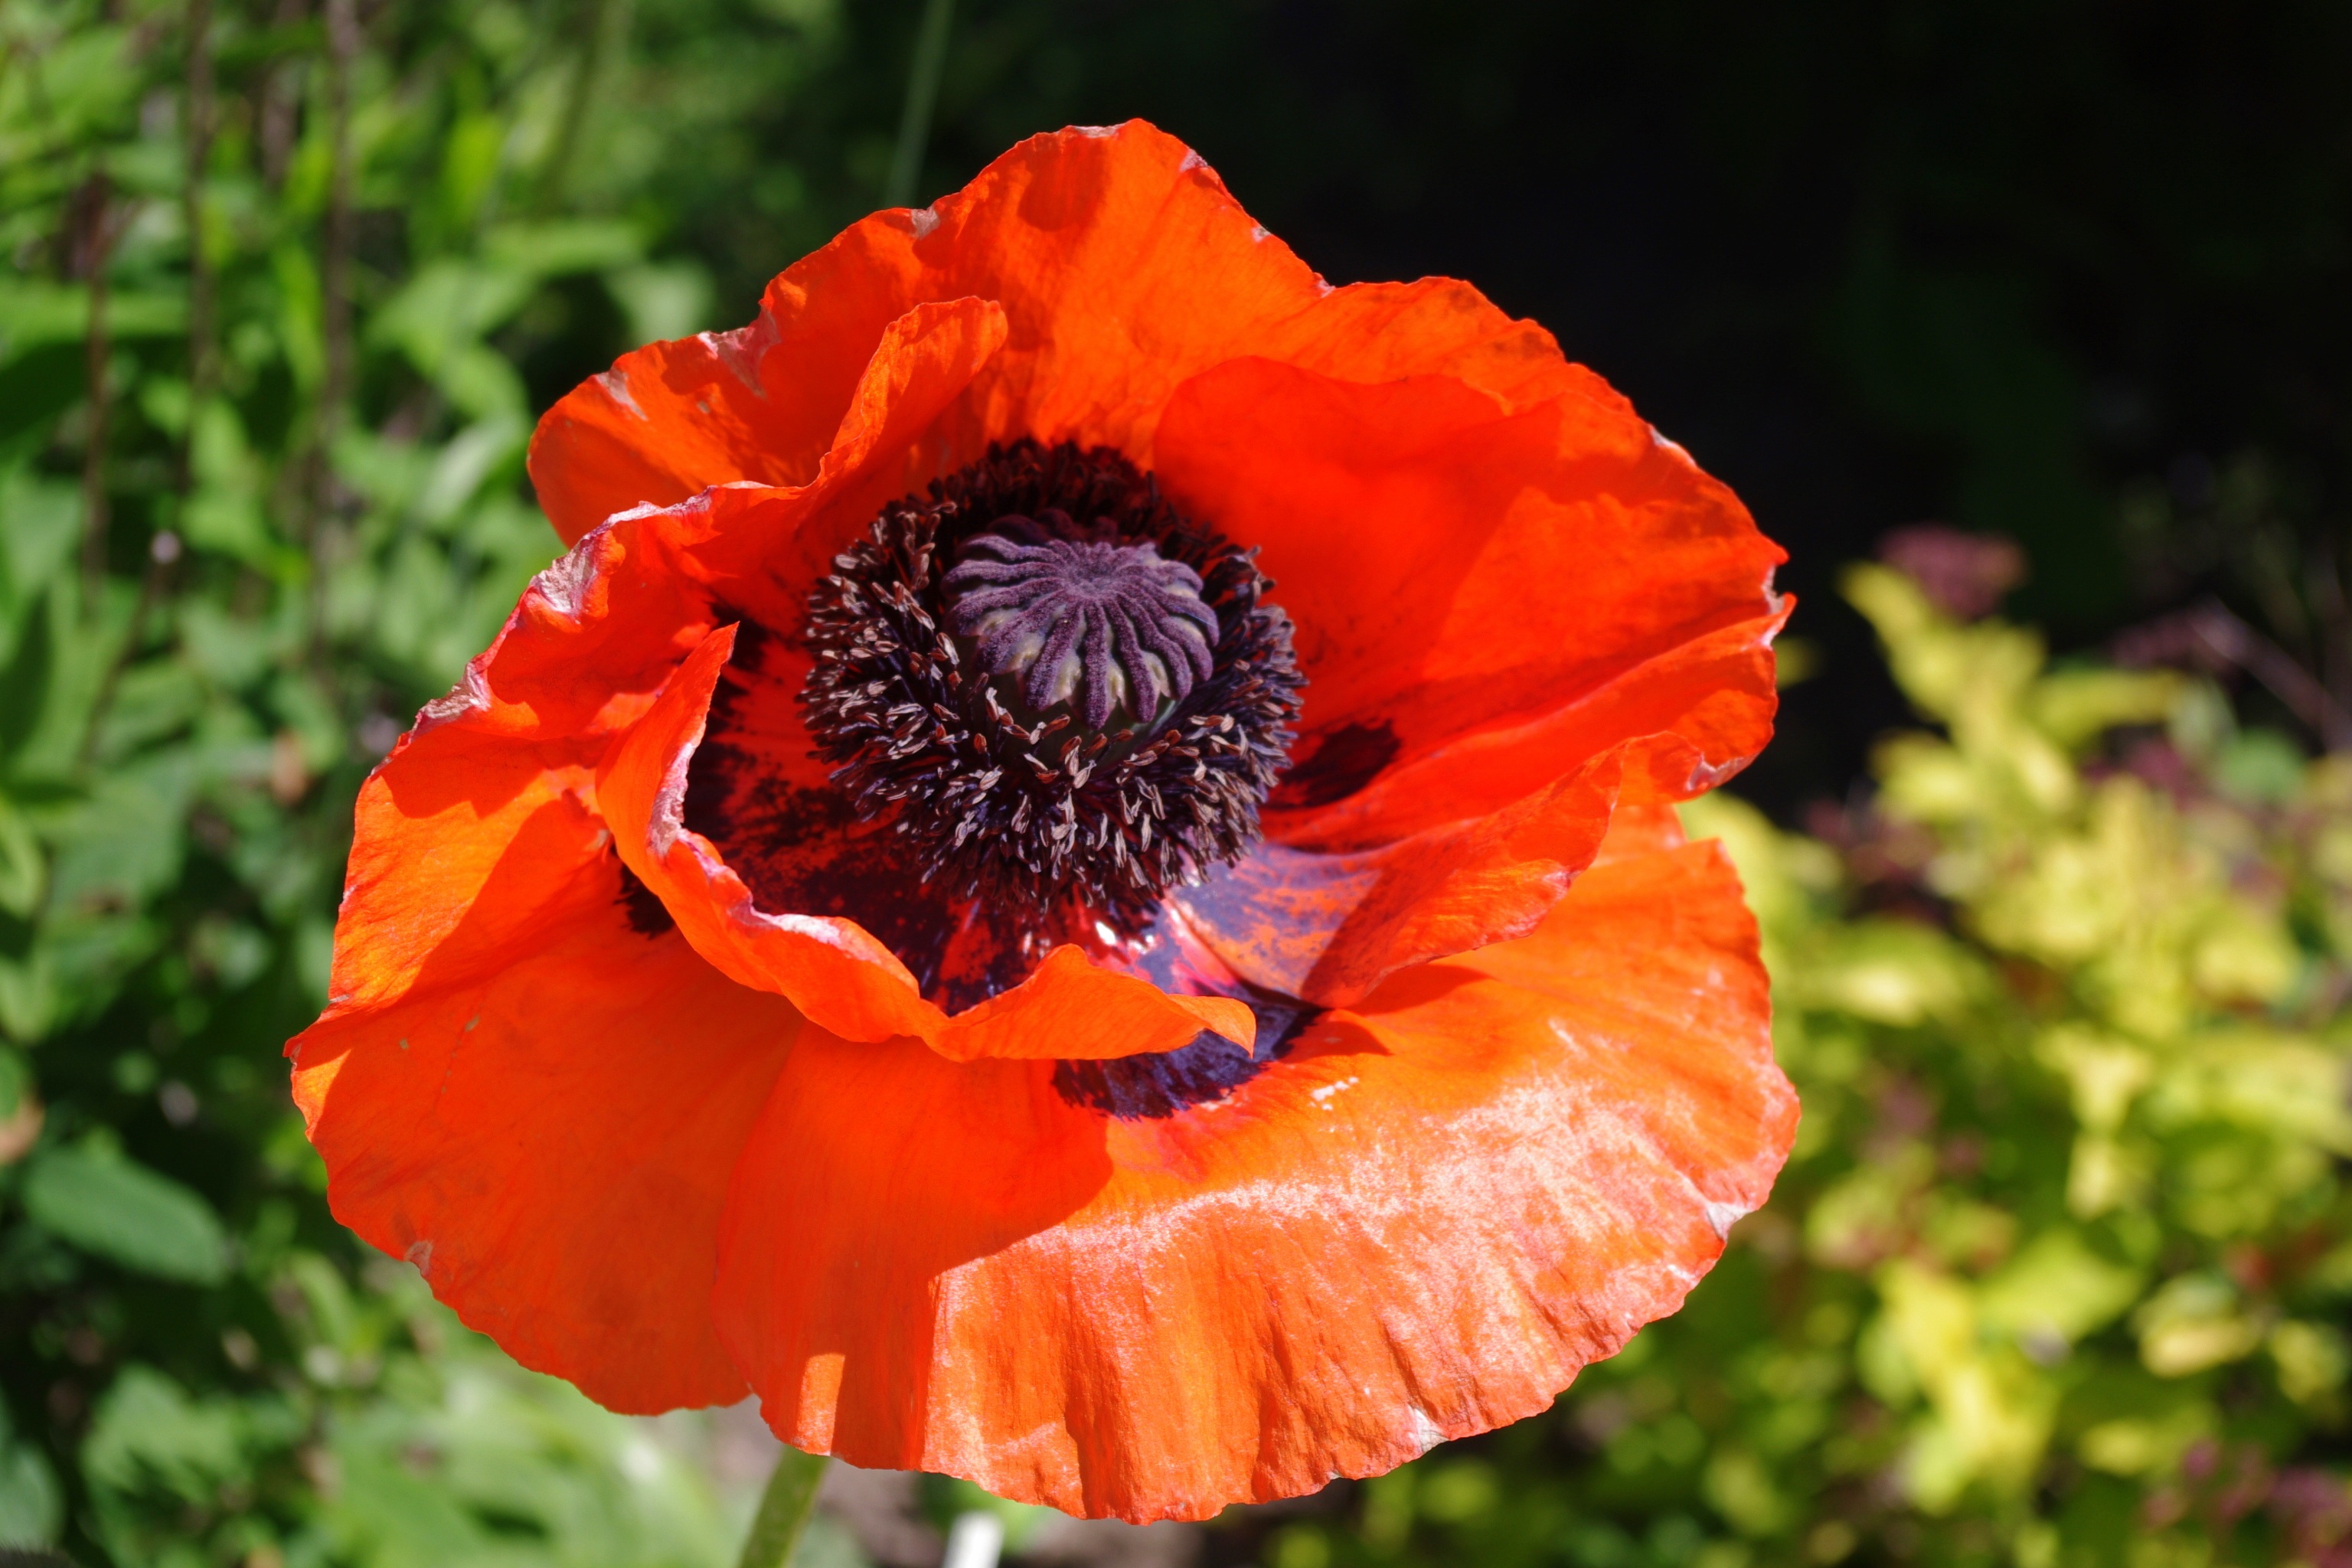
landscape, nature, blossom, plant, meadow, flower, petal, bloom, summer, red, contrast, colorful, close, flora, wildflower, red flower, wild flowers, klatschmohn, poppy flower, red poppy, poppy, coquelicot, macro photography, flowering plant, annual plant, land plant, poppy family